Palace of Peter the Cruel, Cuéllar

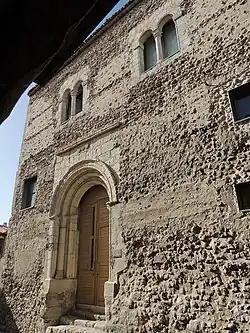
Bien de Interés Cultural

The Palace of Peter the Cruel, Palace of the Velázquez or Casa de la Torre is a building of Romanesque origin from the 13th century which is located in the town of Cuéllar, a municipality in the province of Segovia, in the autonomous community of Castilla and Leon (Spain).